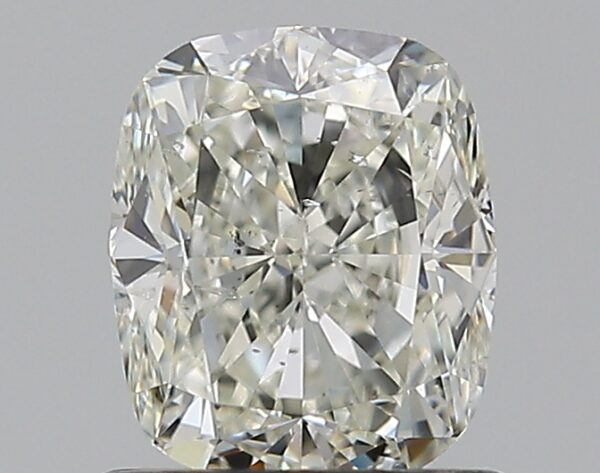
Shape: cushion
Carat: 1
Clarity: SI1
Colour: K
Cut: VG
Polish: EX
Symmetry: VG
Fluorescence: N
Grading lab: GIA
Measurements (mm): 6.08 x 5.11 x 3.62